Recycle Here!

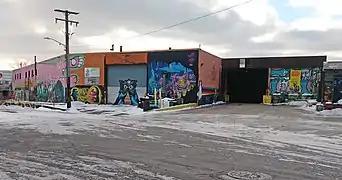
Warren Motor Car Company Building E

Recycle Here! was conceived of by co-founder Matthew Naimi in 2007, when he was working for the City of Detroit Public Works in curbside refuse collection and noticed a lack of recycling options for residents.